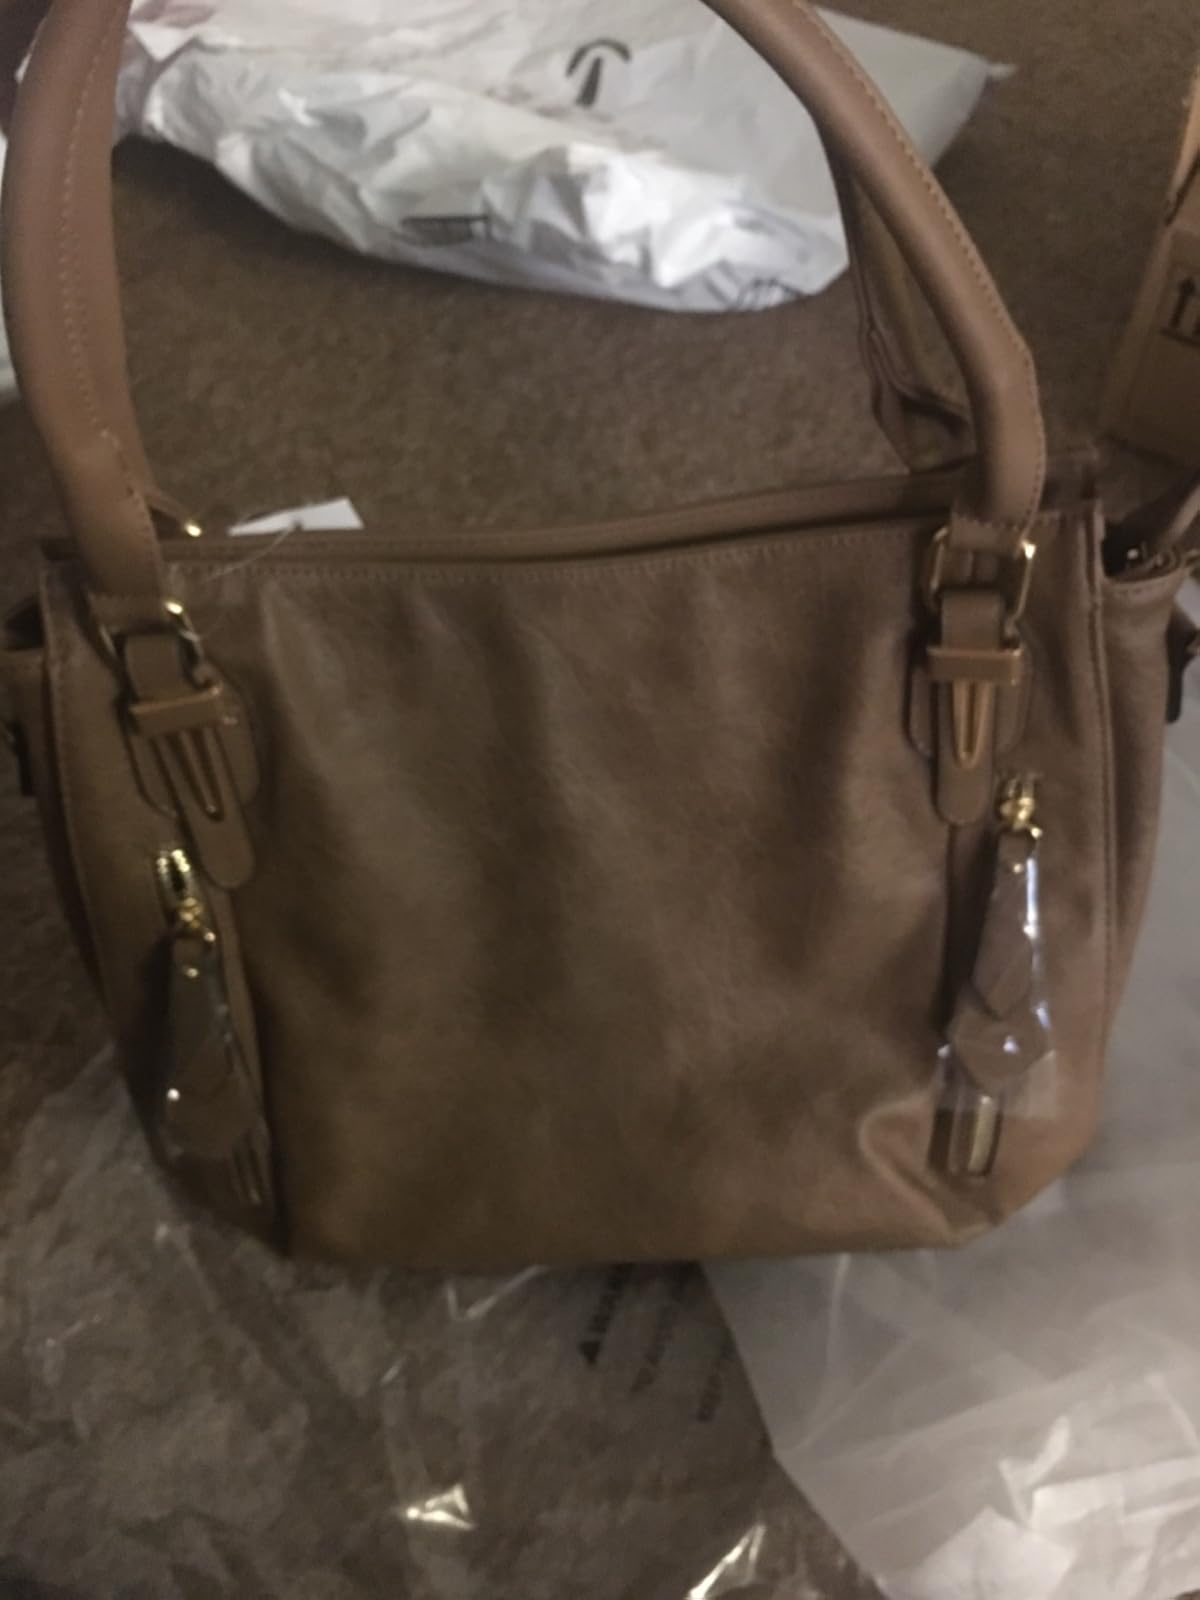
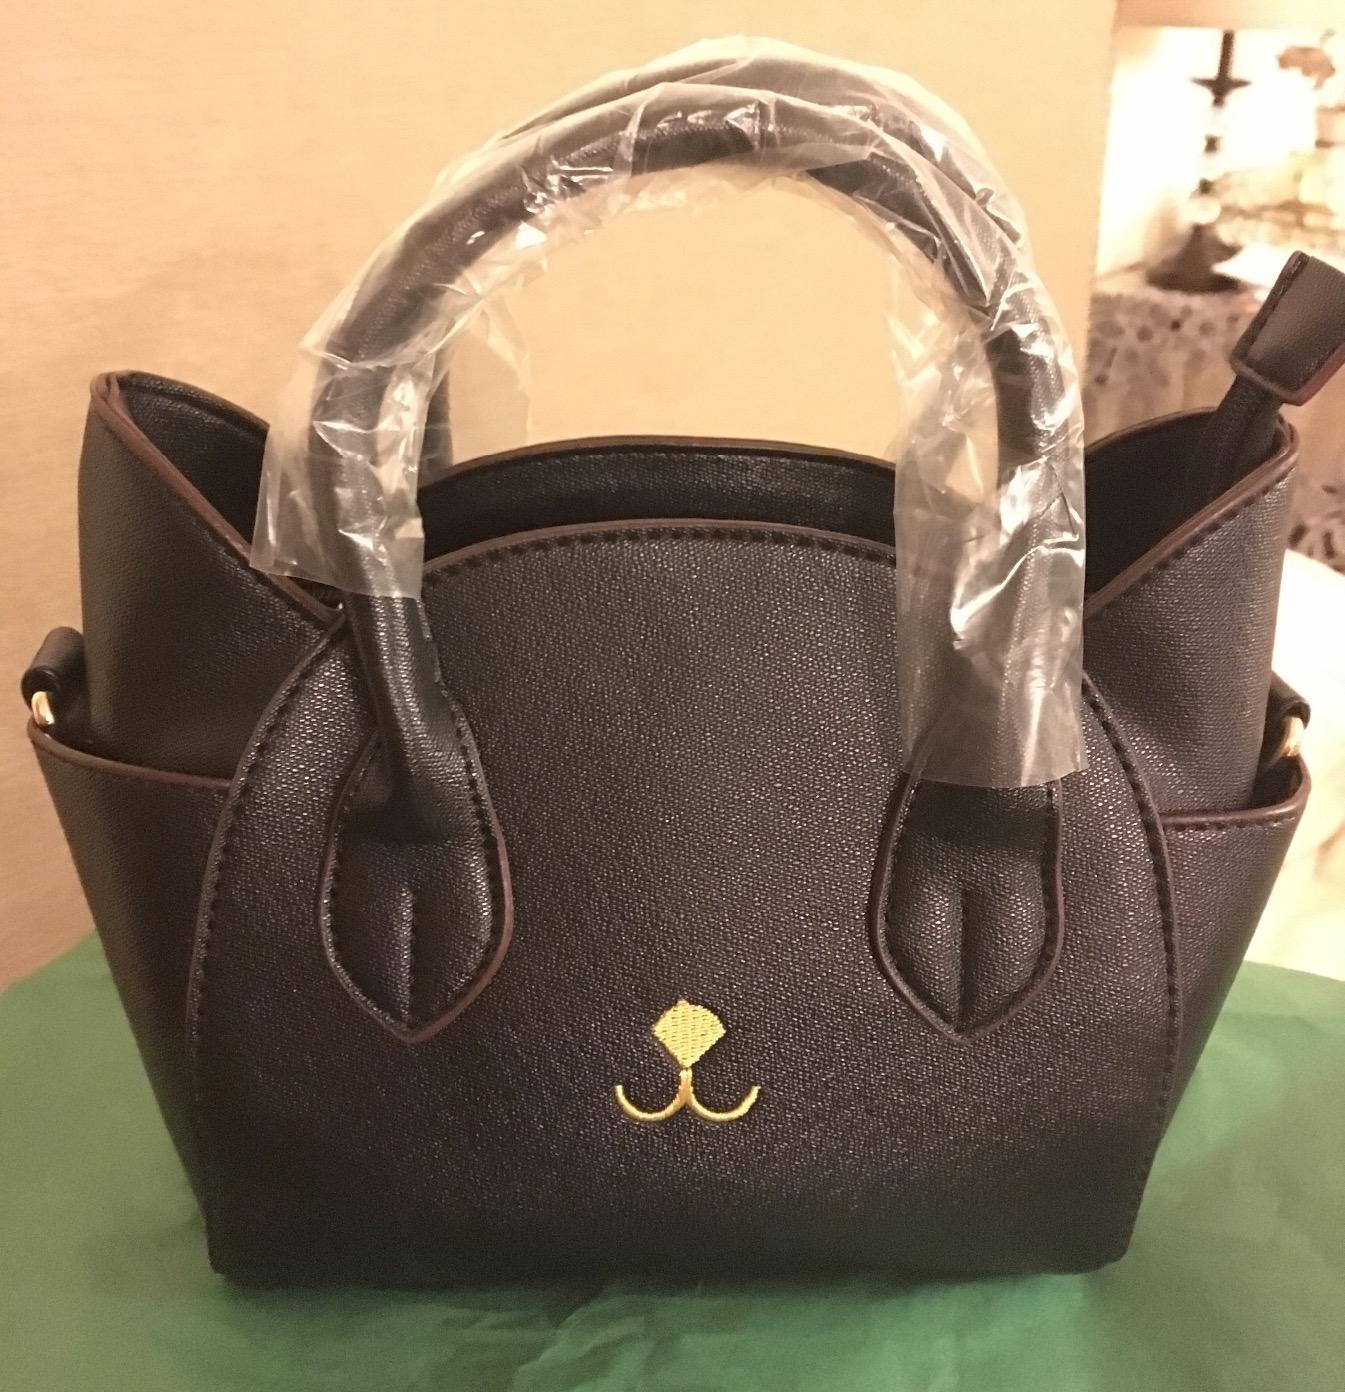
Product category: accessories_handbag
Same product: no